Pimax

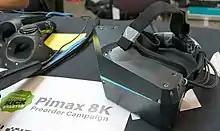
Pimax 8K prototype from Kickstarter campaign 2017

The company has announced that they are partnering with third parties to develop expansion modules for the headset. The expansion modules announced include features like inside-out tracking, eye tracking, wireless transmission, and scent.